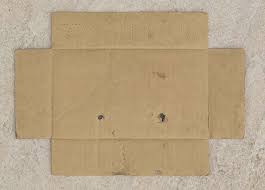
Label: cardboard